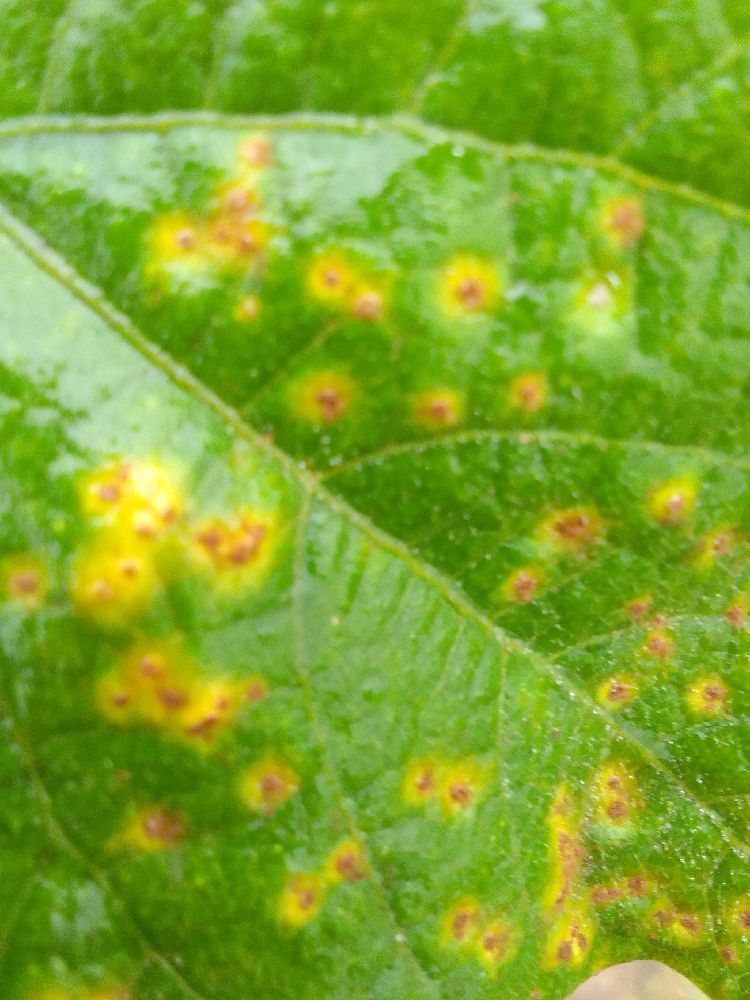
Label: rust